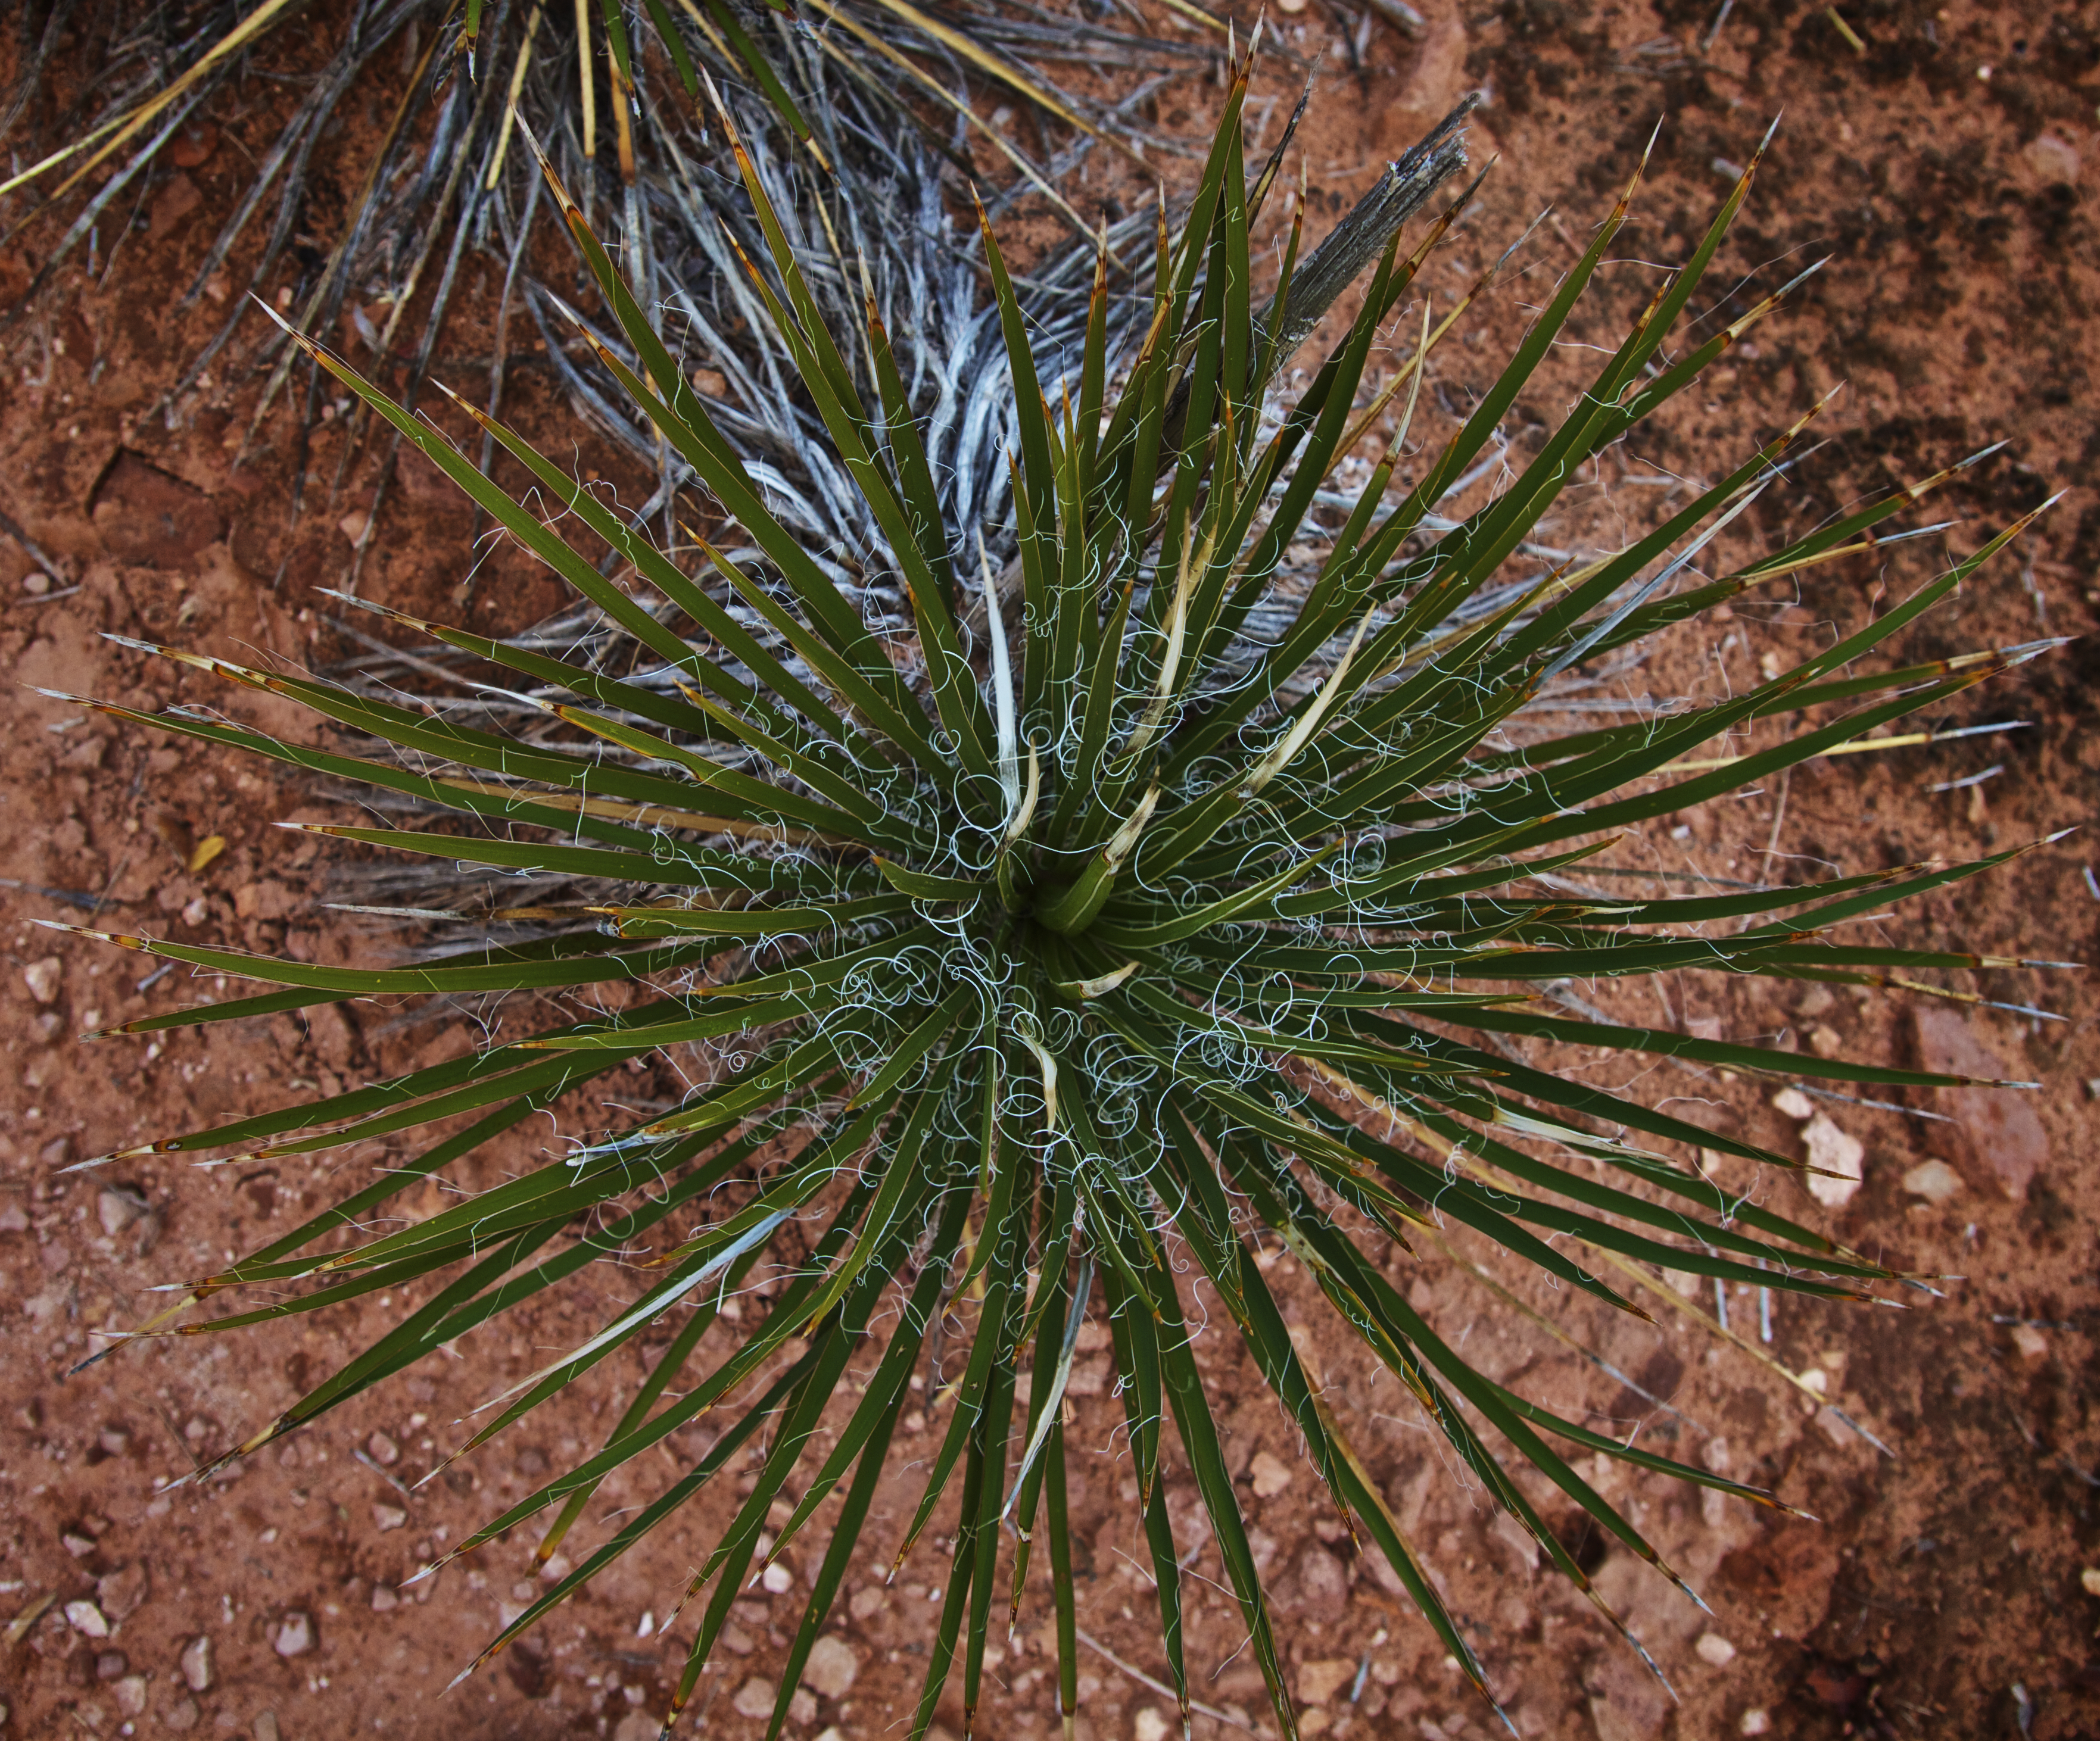
tree, nature, plant, leaf, desert, flower, macro, natural, canon, soil, botany, flora, fauna, eos, cool, utah, canon7d, shot, 7d, detail, habitat, tamron1750, flowering plant, grass family, land plant, thorns spines and prickles, arecales